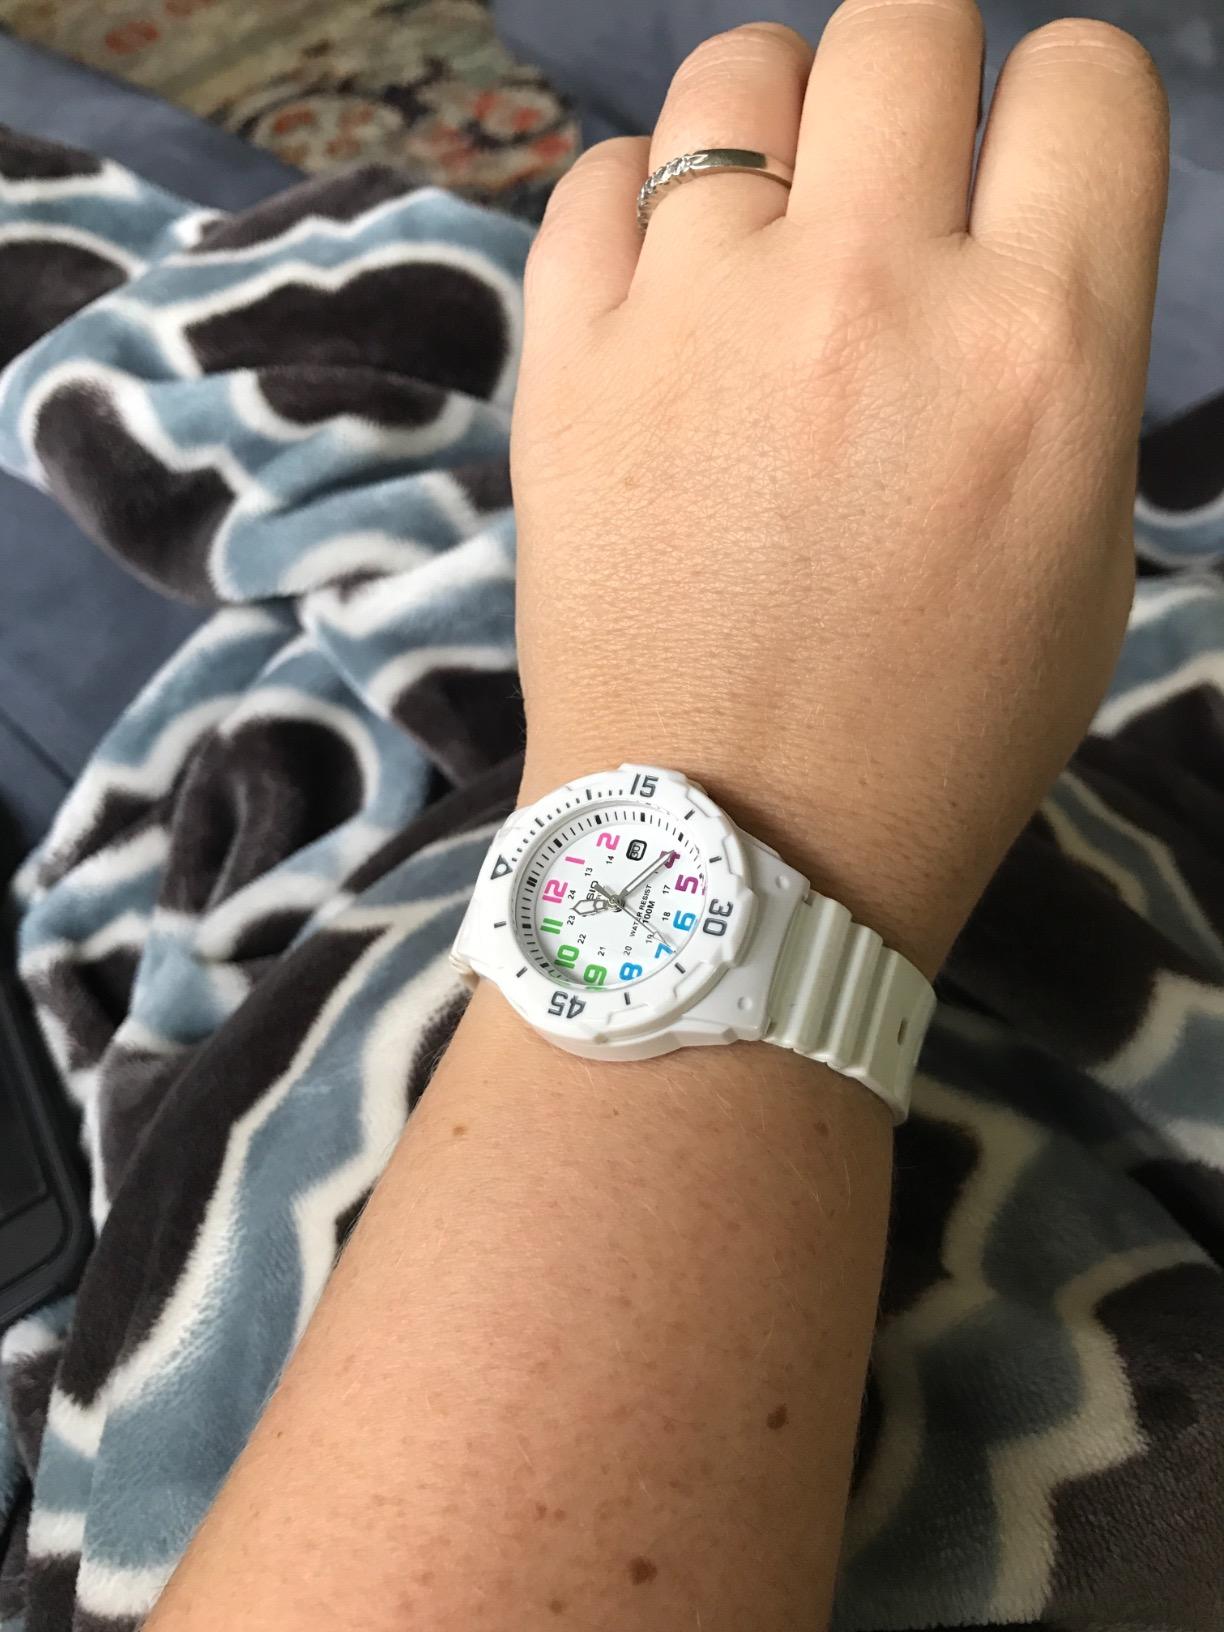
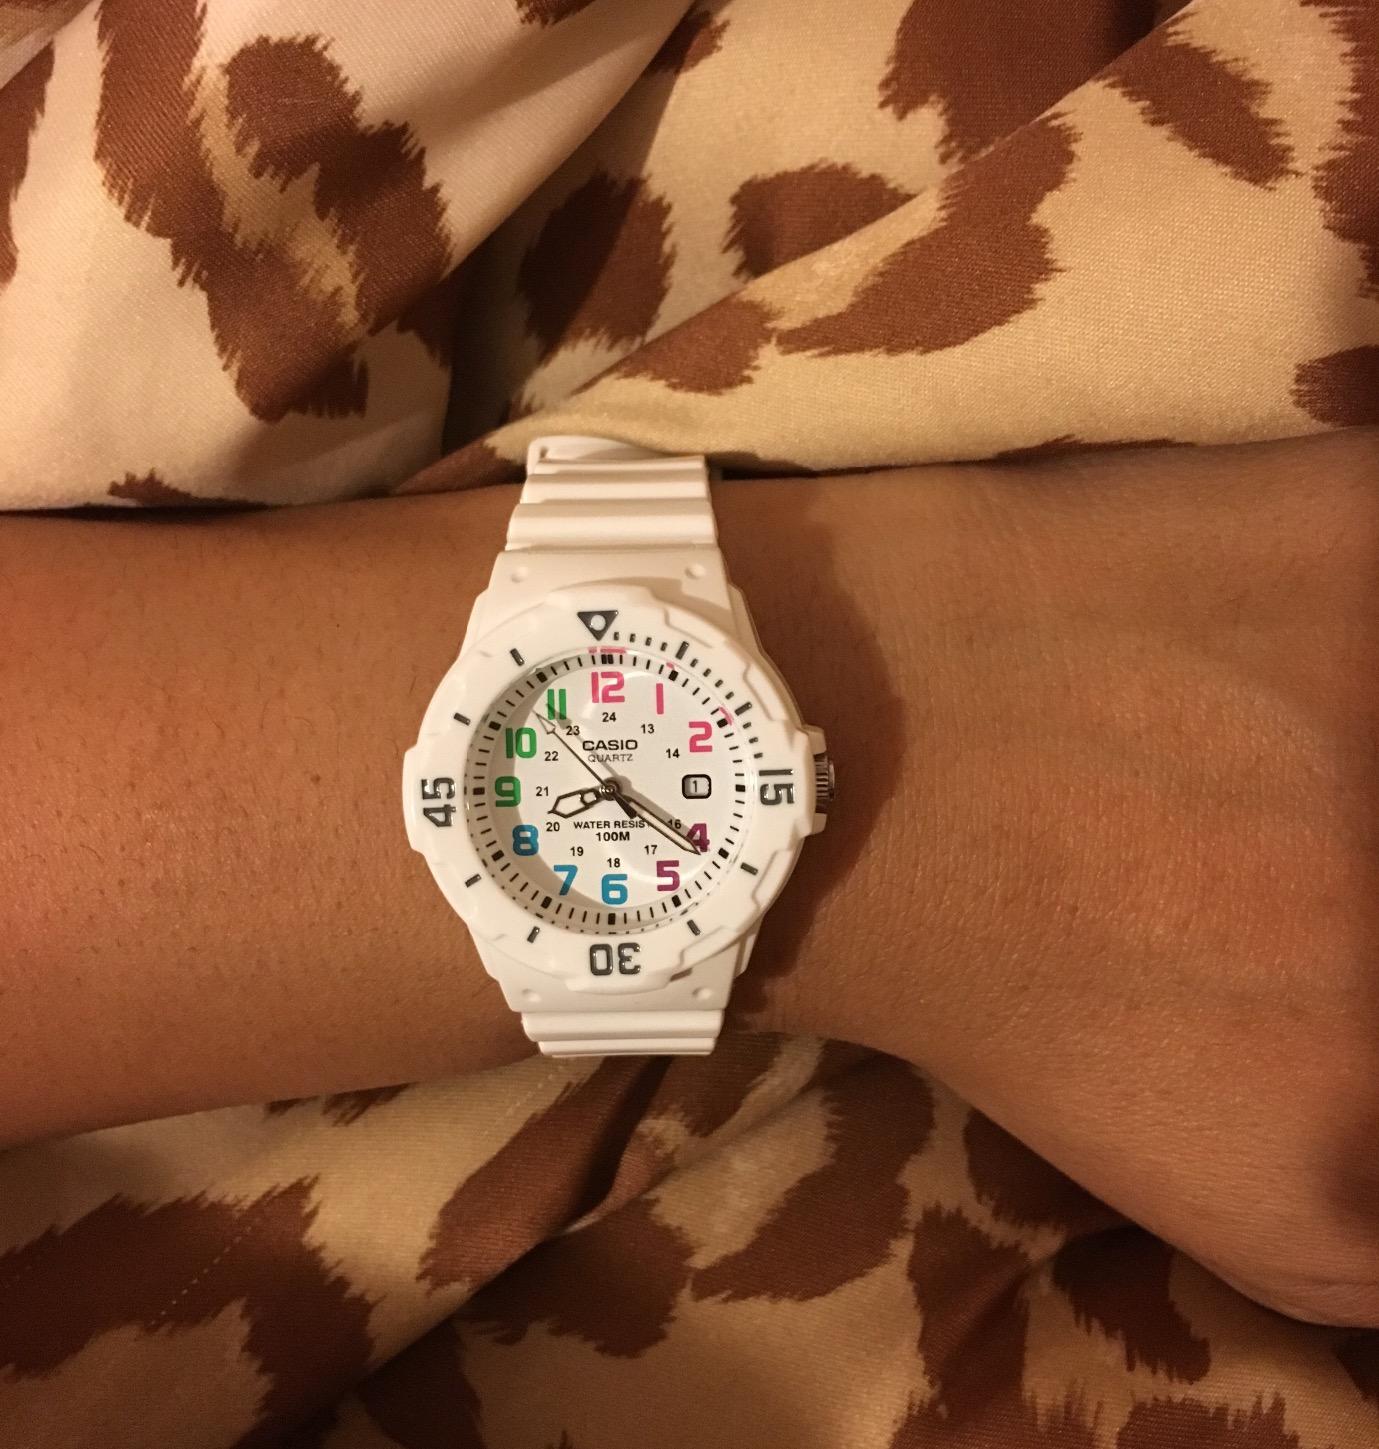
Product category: accessories_watch
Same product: yes